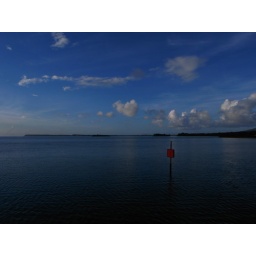
A sign in the ocean